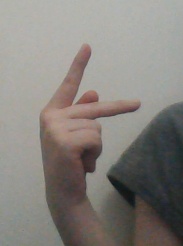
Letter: dha